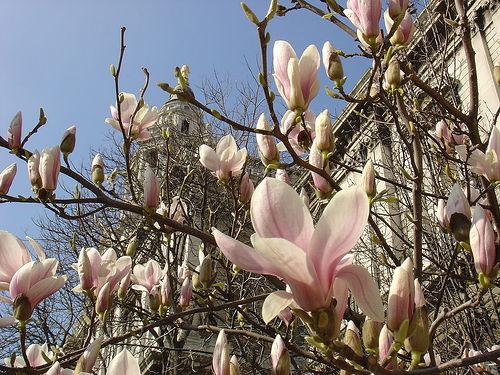
Weather: sun or clear